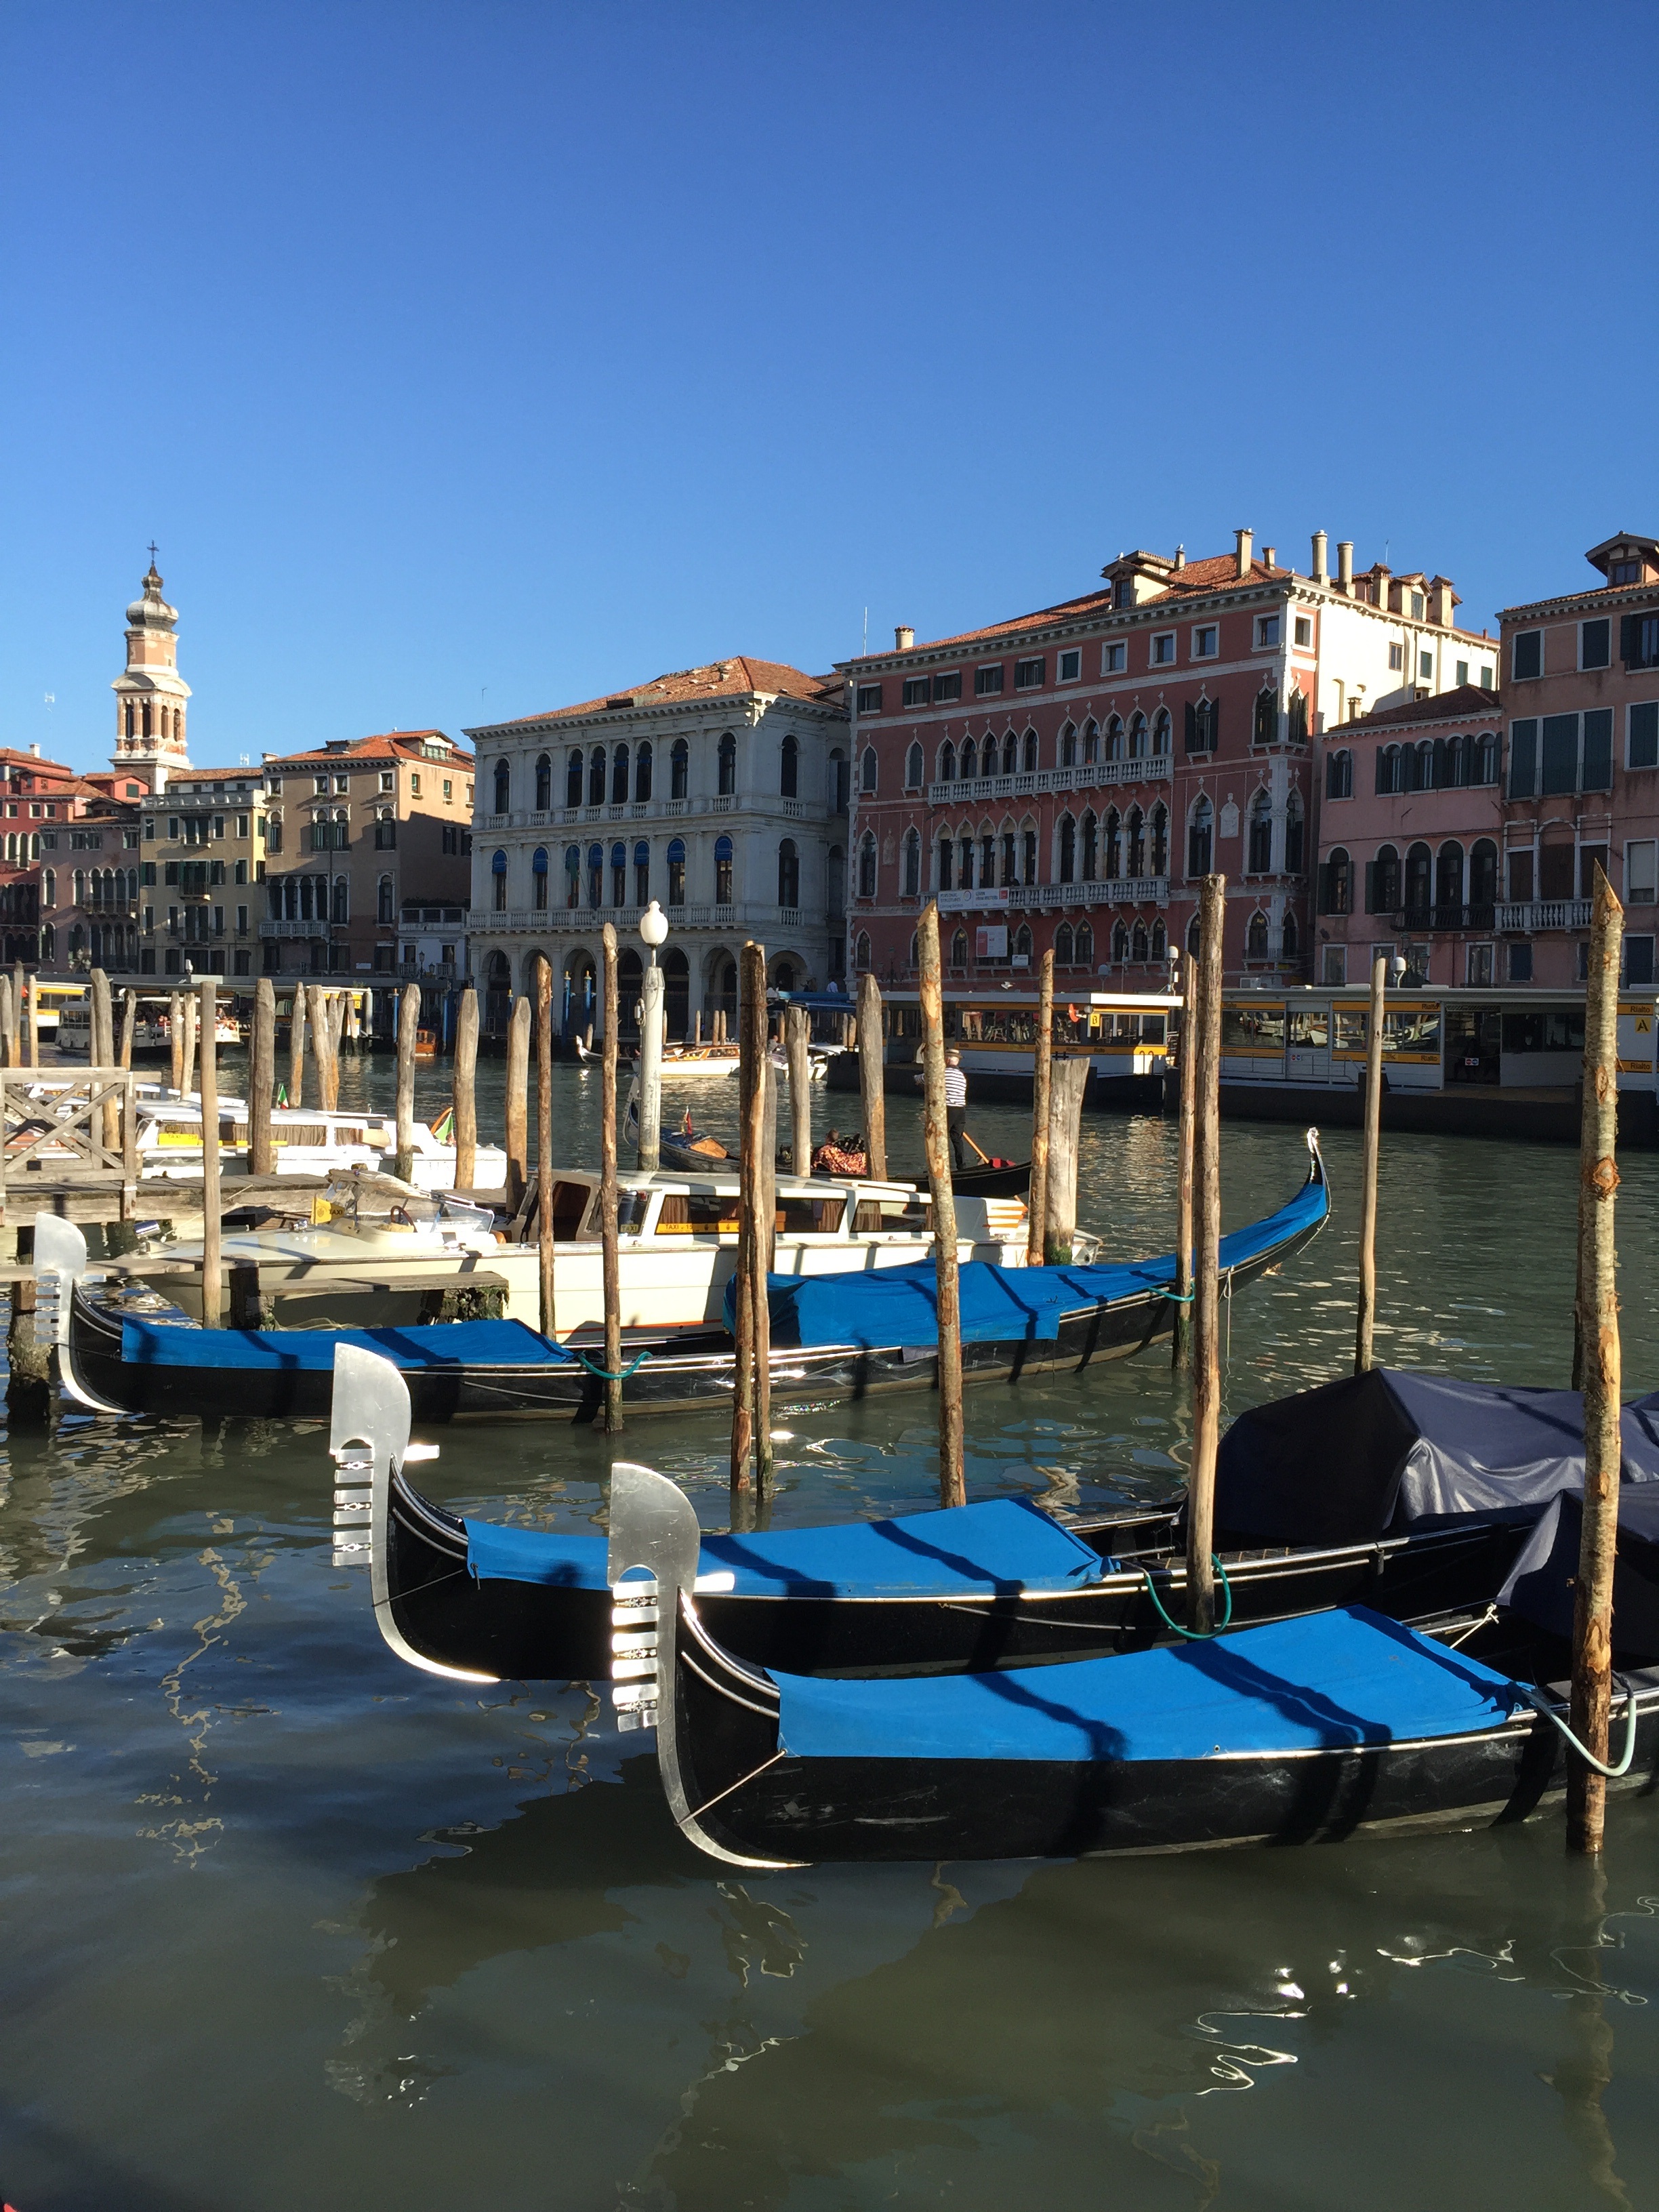
sea, water, dock, sky, boat, city, canal, vacation, tourist, travel, europe, reflection, vehicle, romantic, landmark, italy, harbor, venice, marina, port, tourism, waterway, grand, history, european, gondola, watercraft, italian, touristic, grandcanal